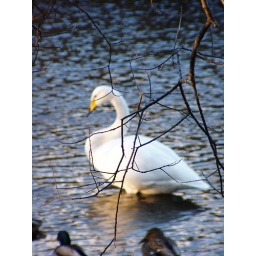
Whooper swan adult in Obihiro river